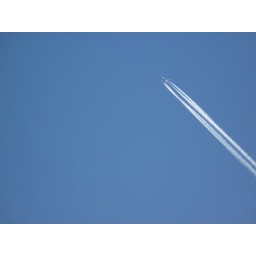
aeroplane in the blue sky